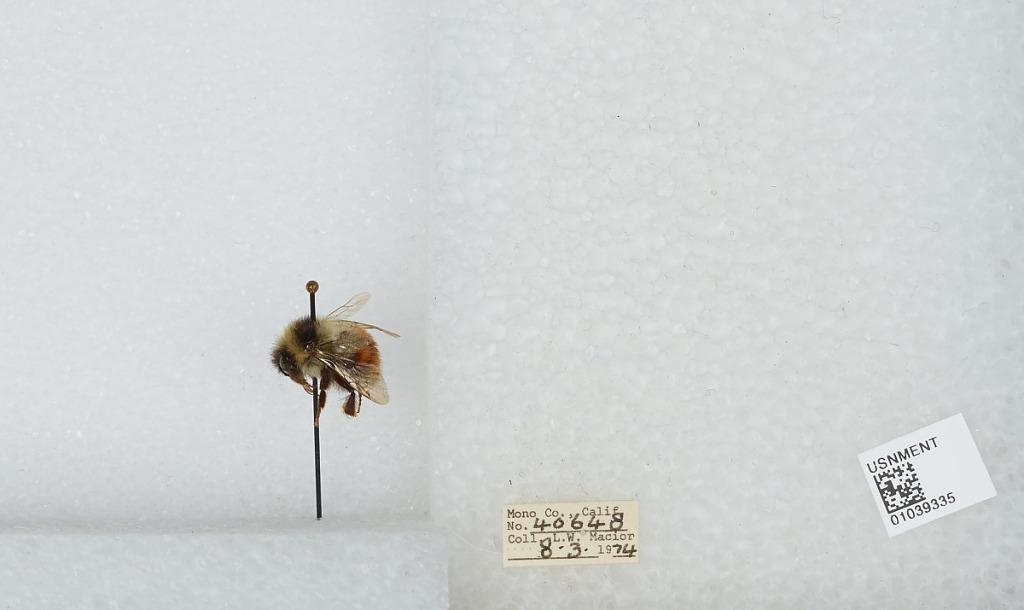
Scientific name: Bombus (Cullumanobombus) rufocinctus Cresson
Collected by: L. Macior
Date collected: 1974-8-3
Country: United States
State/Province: California
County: Mono
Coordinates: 37.92, -118.87